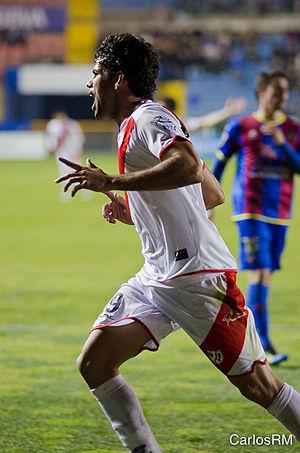
Diego da Silva Costa, né le 7 octobre 1988 à Lagarto dans l'État du Sergipe au Brésil, est un footballeur hispano-brésilien, d'abord international brésilien puis espagnol qui évolue au poste d'attaquant à l'Atlético Madrid.